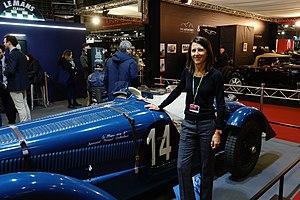
Isabel Lebon (Peter Auto) au salon Rétromobile 2020
Peter Auto est une agence spécialisée dans l'organisation d'événements de compétitions automobiles tels que les rallyes, les concours d'élégance et les courses sur circuit dans le registre de la voiture ancienne. Peter Auto fait partie du Groupe Peter.